Jordan Bohannon

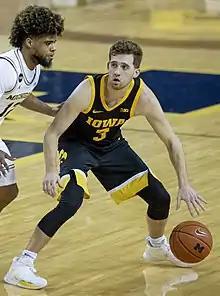
Bohannon with Iowa in 2021

Jordan Lee Bohannon (born June 19, 1997) is an American professional basketball player who last played for the Iowa Wolves of the NBA G League. He played college basketball for the Iowa Hawkeyes. Bohannon is currently the all-time leader in career games played in NCAA Division I men's basketball with 179.